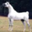
Label: horse